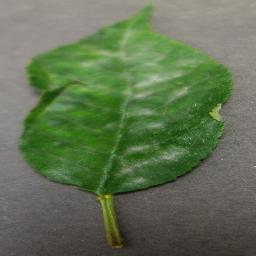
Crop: cherry
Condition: (including_sour)_powdery_mildew